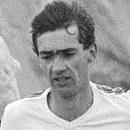
Age: 27